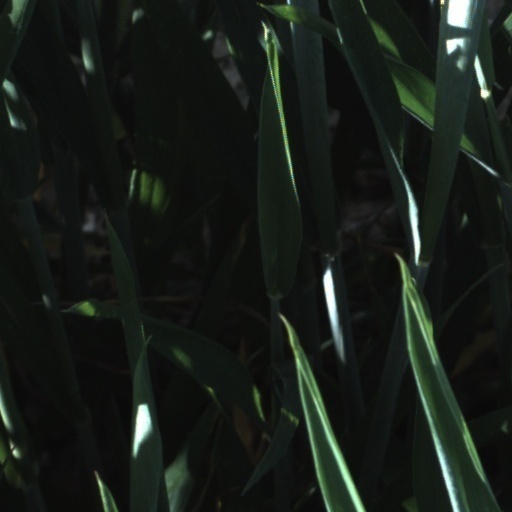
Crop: wheat